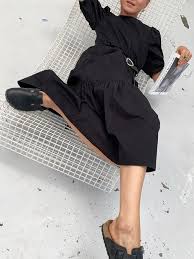
Label: Clog